Charles B. Boynton

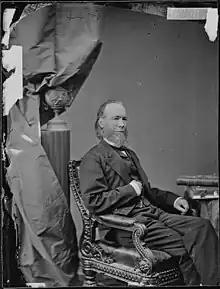
Rev. Charles B. Boynton

Charles Brandon Boynton (1806–1883) was the first president of Howard University and also served as chaplain of the United States House of Representatives.